North Dakota Supreme Court

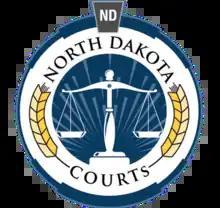
Seal

The North Dakota Supreme Court is the highest court of law in the state of North Dakota. The Court rules on questions of law in appeals from the state's district courts.